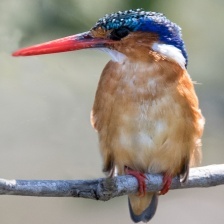
Species: MALACHITE KINGFISHER
Scientific name: CORYTHORNIS CRISTATUS